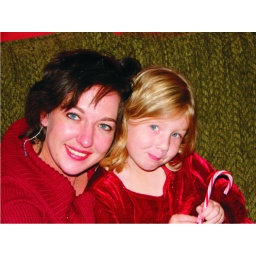
Mom &amp;amp; daughter .... girls in red